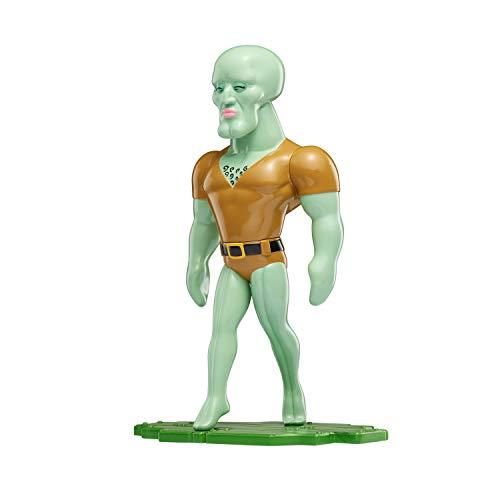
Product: SpongeBob SquarePants, Masterpiece Memes, 8” Collectible Vinyl Figure, Handsome Squidward (Closed Eyes)
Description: Includes one SpongeBob SquarePants Masterpiece Meme Handsome Squidward vinyl figure.
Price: $20.76
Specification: ProductDimensions:5.8x3.8x8inches|ItemWeight:12.6ounces|ShippingWeight:12.6ounces(Viewshippingratesandpolicies)|ASIN:B07MK5GGYC|Itemmodelnumber:US691004|Manufacturerrecommendedage:6-15years